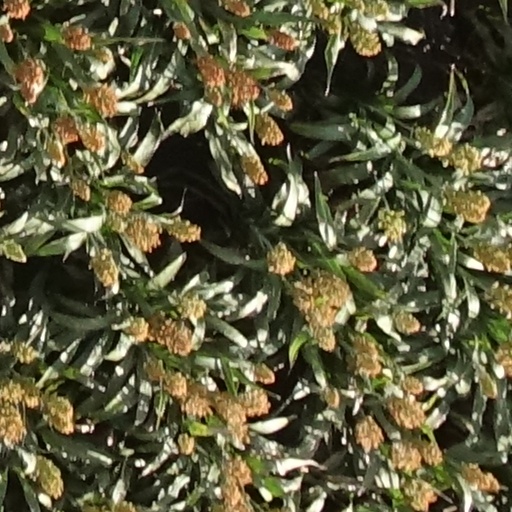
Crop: sorghum